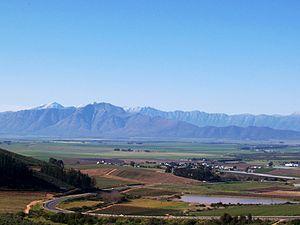
Vallée de Riebeek Kasteel
Riebeek-Kasteel est une petite ville de la région du Swartland, dans la province du Cap-Occidental en Afrique du Sud située à 5 km de Riebeek West et à 75 km au nord-est du Cap.